Giovanna d'Arco

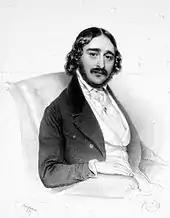
Antonio Poggi who sang the role of Charles VII

While the critics were rather dismissive of the opera, it was "ecstatically received" by audiences. and was given a respectable 17 performances.